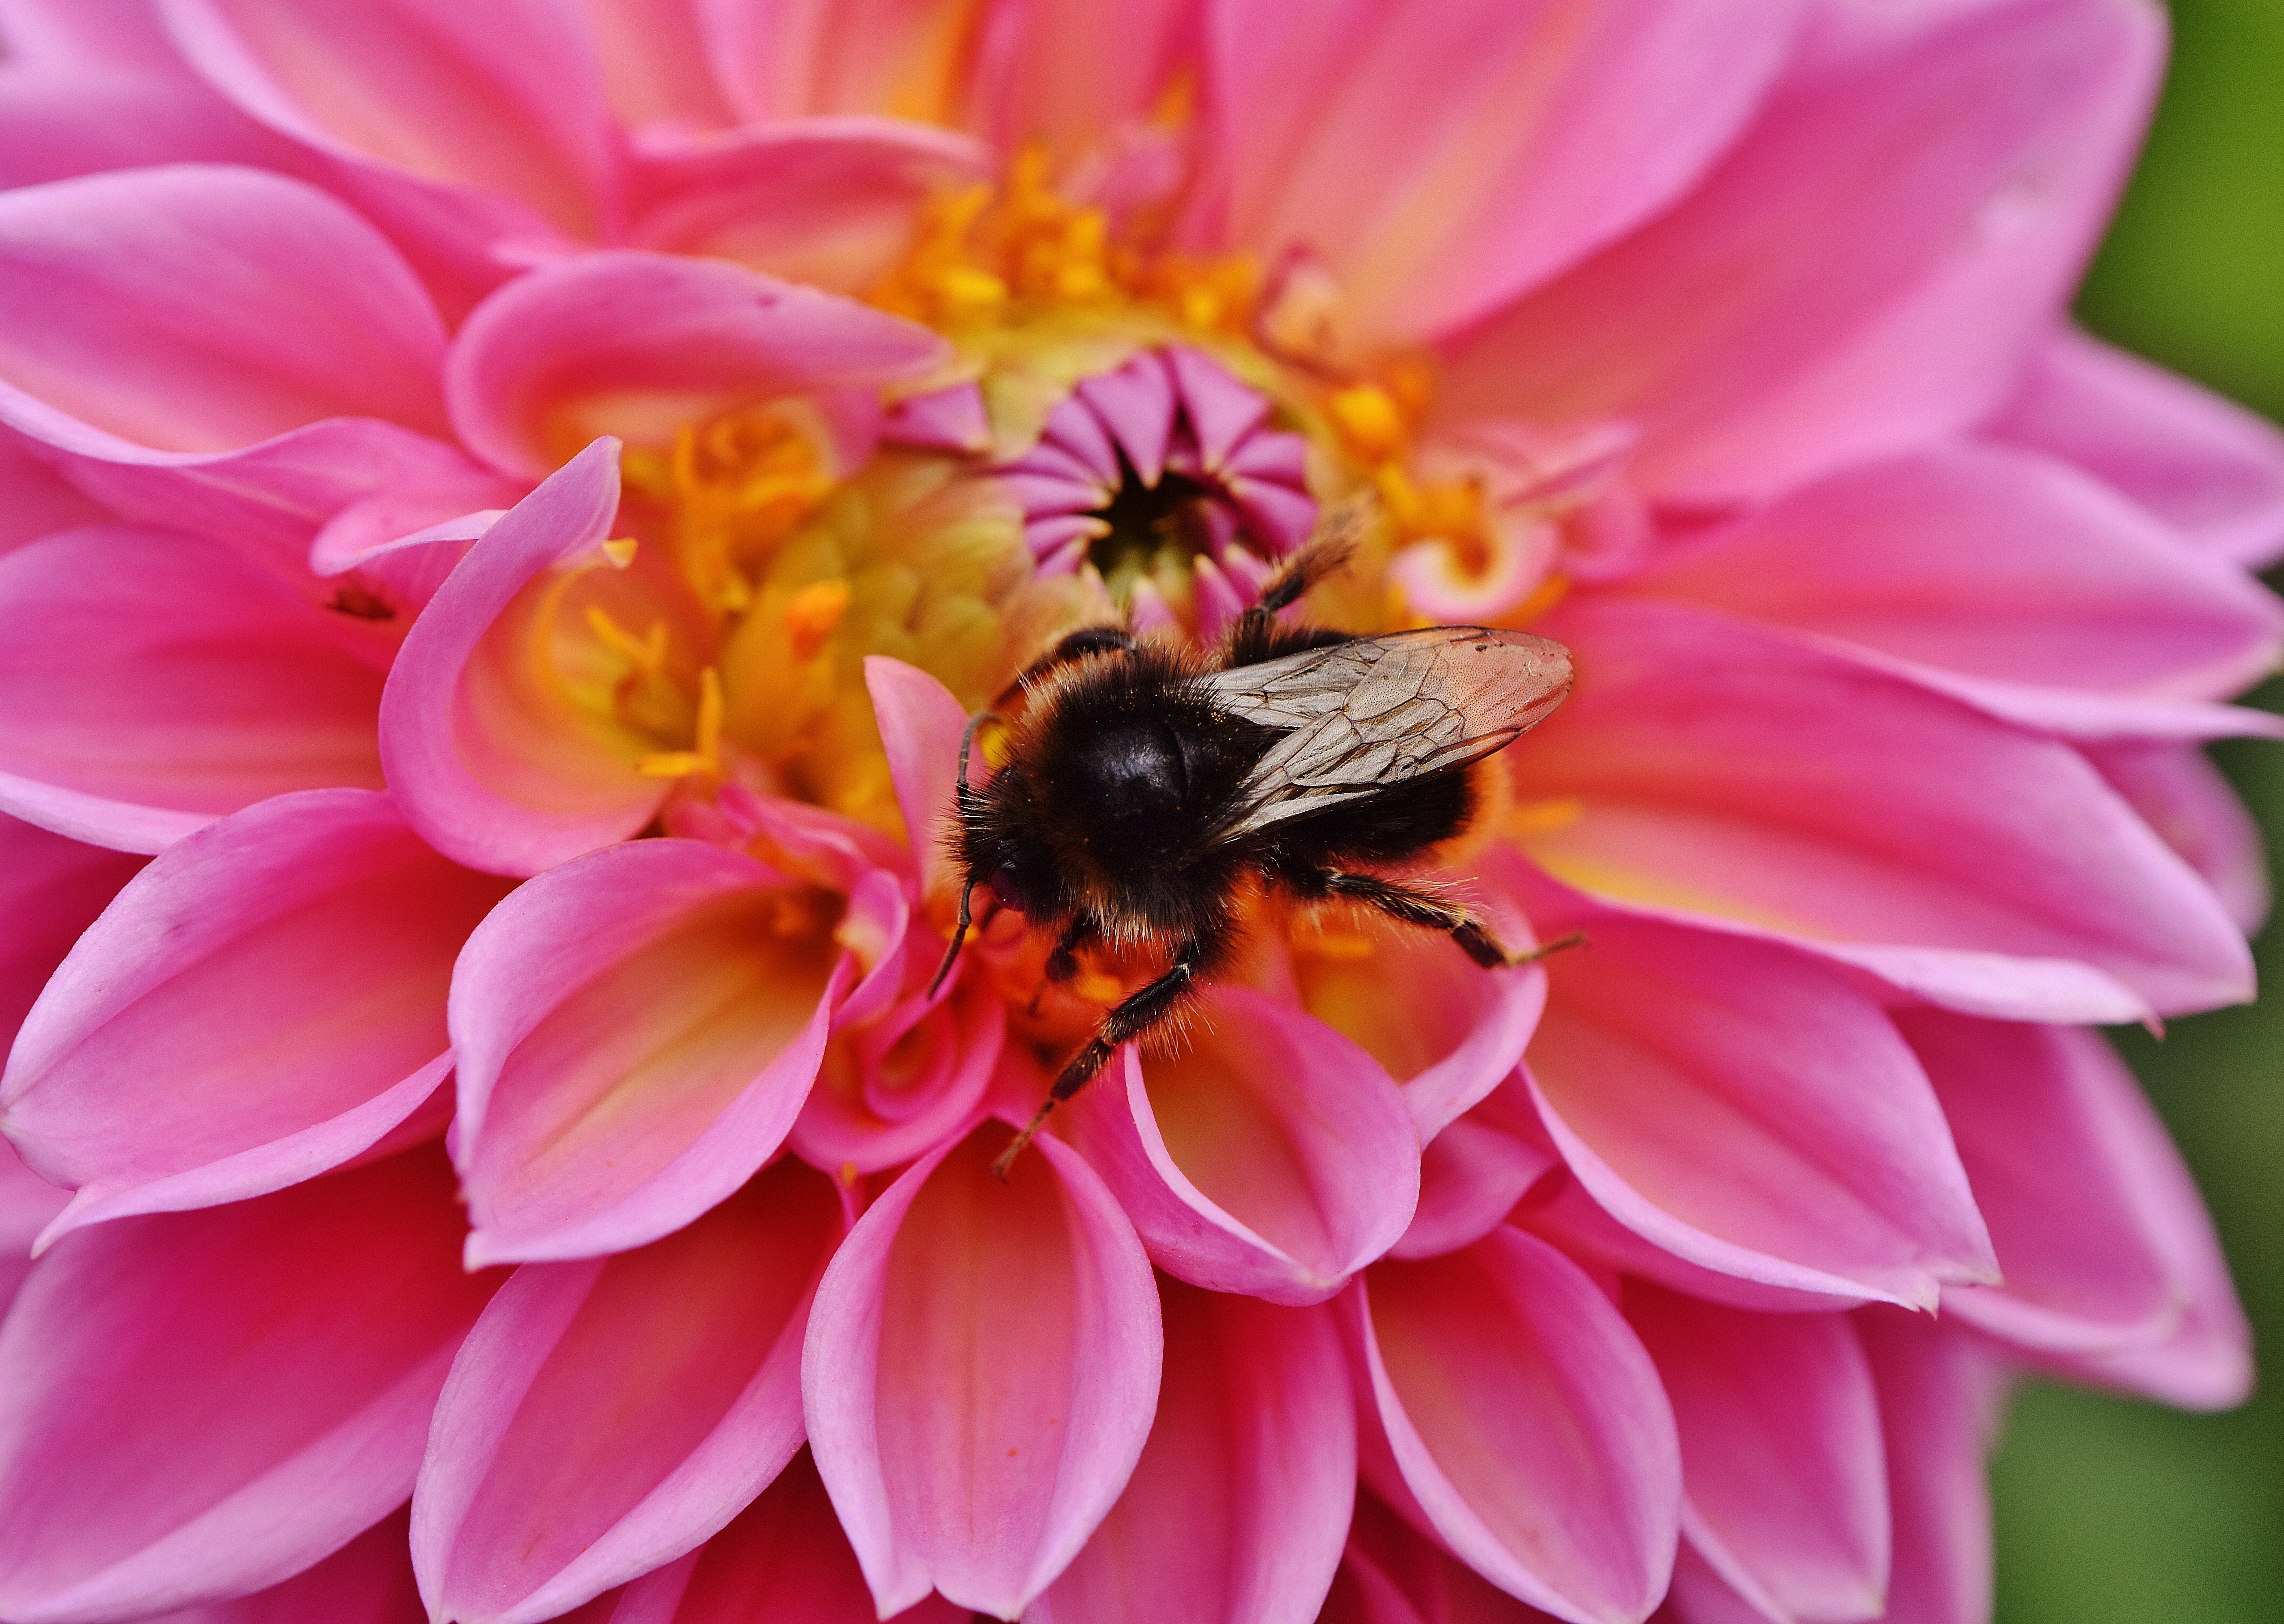
blossom, plant, flower, petal, bloom, pollen, insect, autumn, garden, pink, flora, invertebrate, close up, dahlia, asteraceae, bee, dahlias, hummel, flower garden, dahlia garden, nectar, macro photography, flowering plant, honey bee, ornamental flower, daisy family, dalia, land plant, membrane winged insect